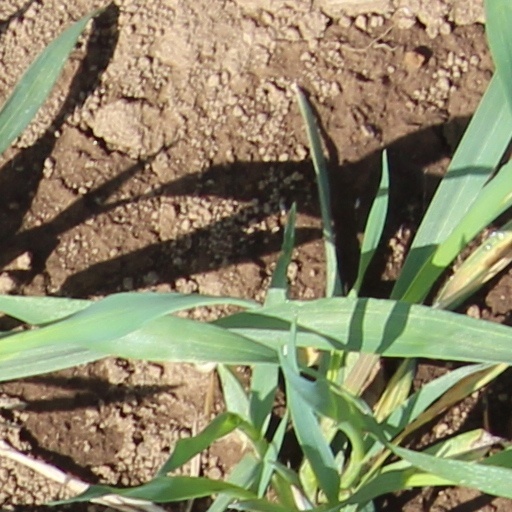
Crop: wheat